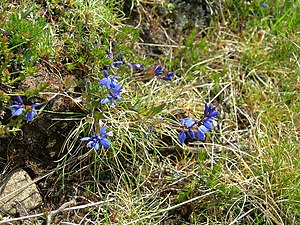
Almindelig mælkeurt / Galleri
Biotop.
Almindelig mælkeurt er en flerårig urt med en opstigende vækst. Blomsterne sidder i et endestillet nøgle og er oftest blå eller purpur, sjældnere hvide. Planten er blandt de karakteristiske for tørre, let sure overdrev.